José María Orellana

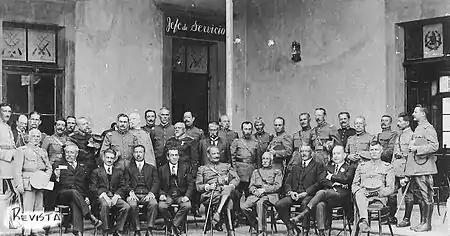
General José María Orellana and his staff after the coup d'état against president Carlos Herrera in 1921.

Orellana promoted the construction of hundreds of kilometers of railways and was pressured by the International Railways of Central America to enforce the Méndez-Williamson railroad contract, signed in 1908 by then president Manuel Estrada Cabrera. When Estrada Cabrera was ousted, IRCA had intended to enact this agreement but the acting president Carlos Herrera refused to implement the contract; after Herrera was overthrown, Orellana ratified the contract on 10 March 1922.